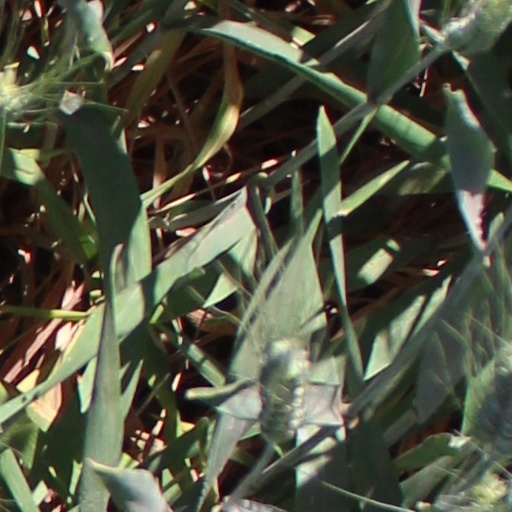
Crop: wheat